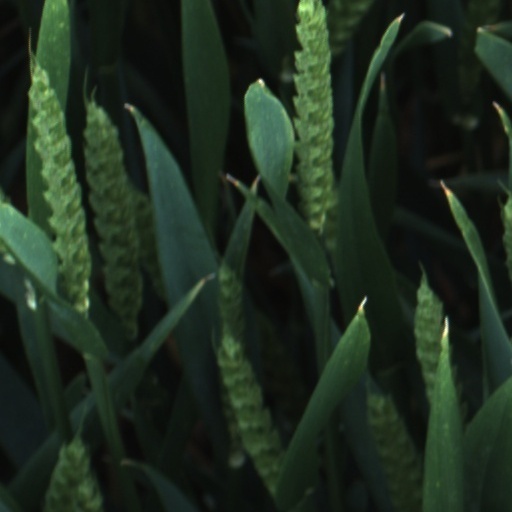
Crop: wheat